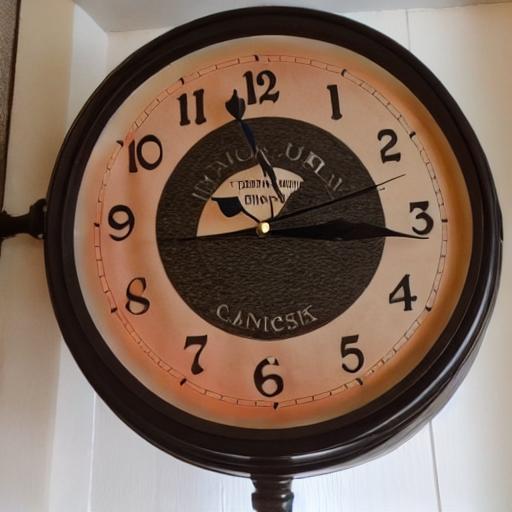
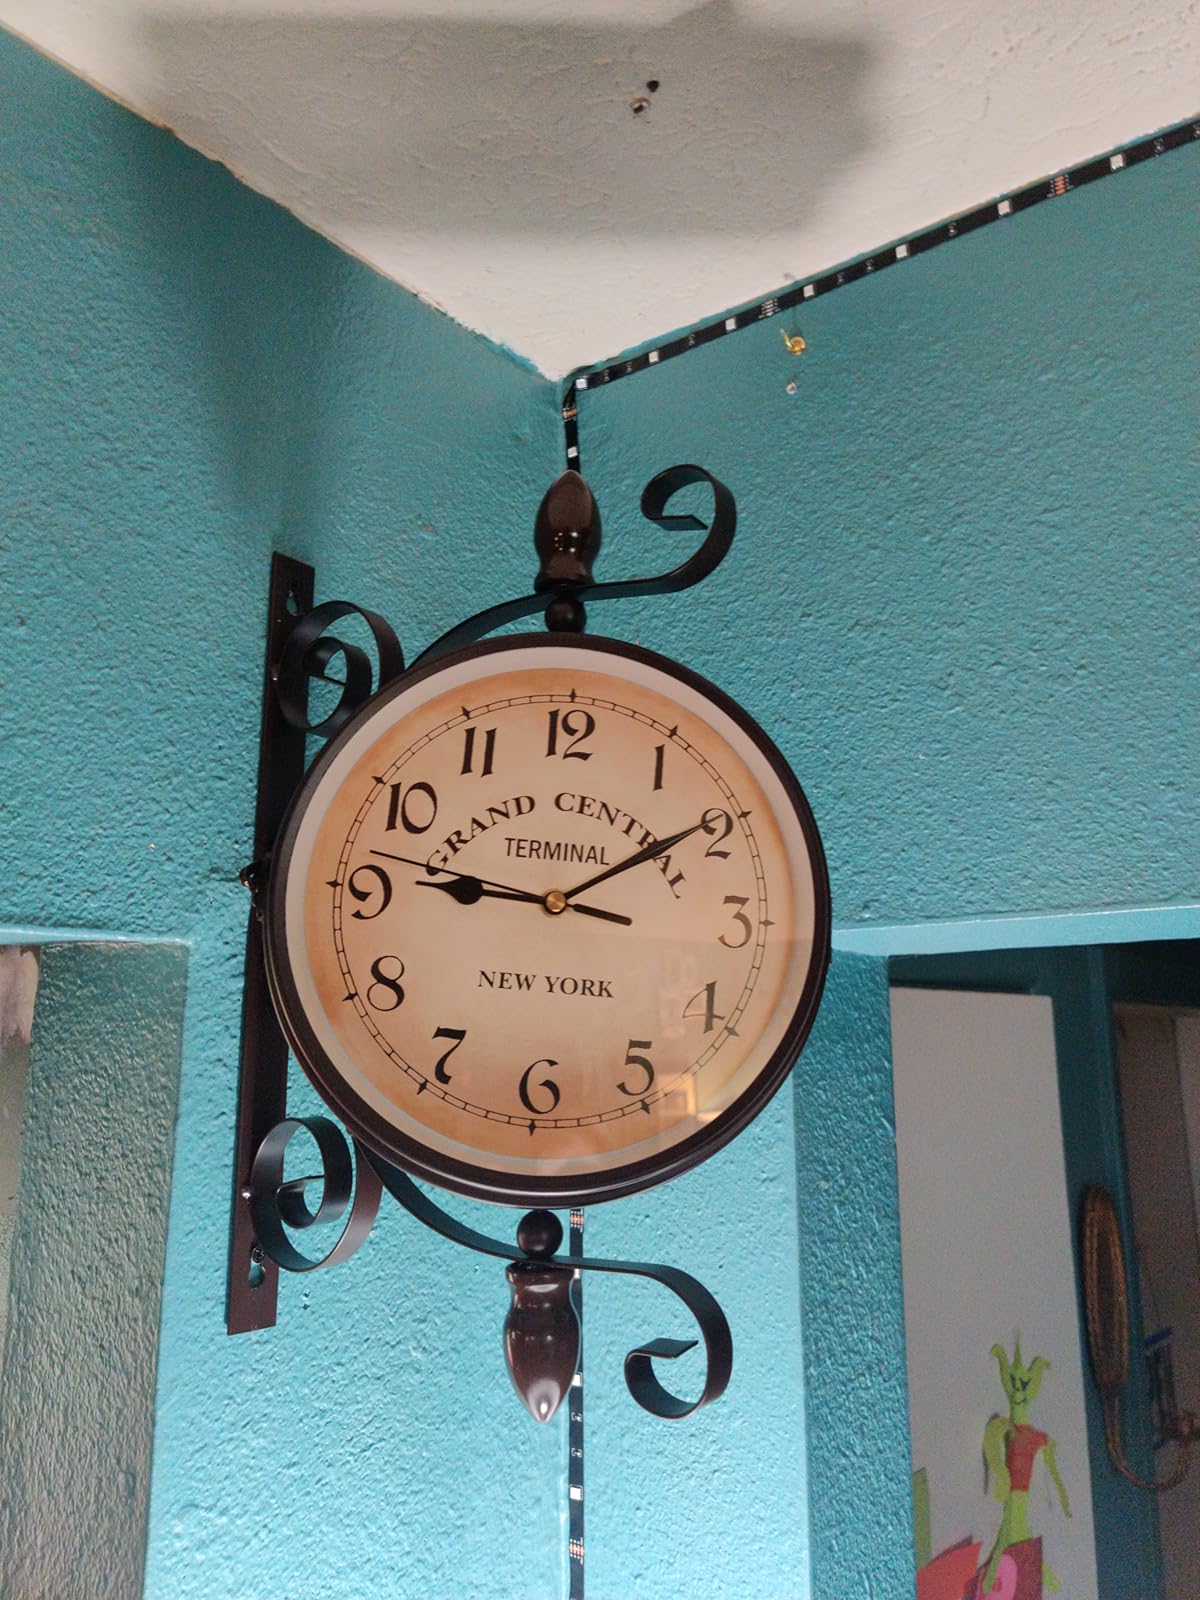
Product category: clock
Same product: no